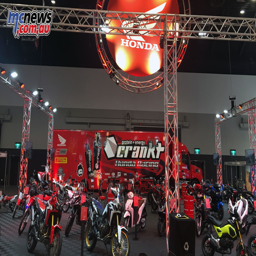
automotive industry business had a full display for the brand